James Cassidy (musician)

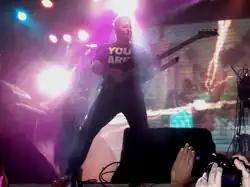
James Cassidy performing live in 2012

James Cassidy is an American musician and educator who is one of the founding members of the band Information Society (InSoc). He played bass and keyboards with the band from its beginning in the early 1980s until 1992, when the group released its final album as a trio, "Peace & Love, Inc."